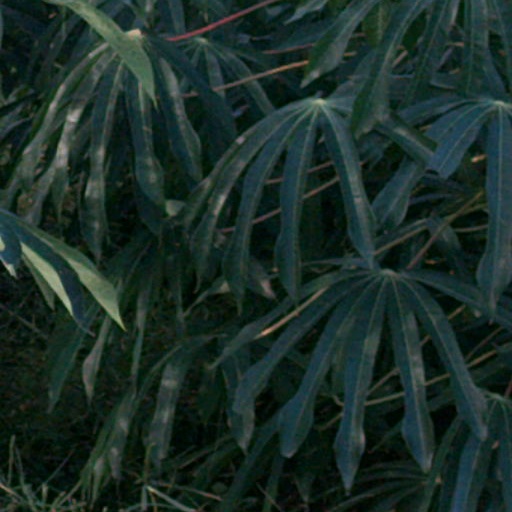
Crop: cassava